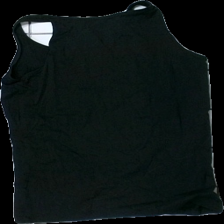
View: back
Type: Tank top
Category: Ladies
Brand: Not in the list
Brand text on label: Basic U
Colors: Black
Material: 100% cotton
Cut: Regular, C-collar
Size: 158
Season: All
Damage 2: Crooked seam
Damage 2 location: bottom right
Price range: <50
Recommended usage: Export
Comment: Crooked seam